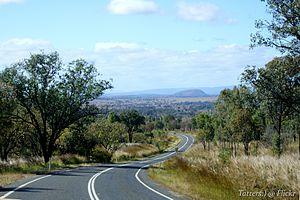
La Burnett Highway est une route à l'intérieur des zones rurales située dans le Queensland, en Australie. La route de direction générale nord-sud, va de sa jonction avec la Bruce Highway, juste au sud de Rockhampton, à Nanango. Longue d'environ 550 kilomètres, elle doit son nom au fleuve Burnett qu'elle traverse un certain nombre de fois.